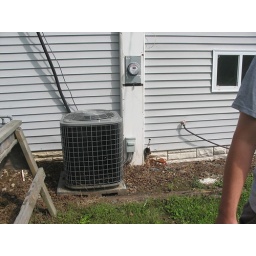
the ac and a box with a hole in the wall